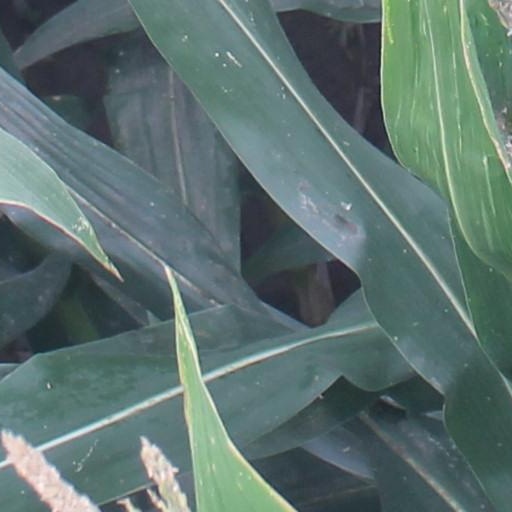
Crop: maize; corn